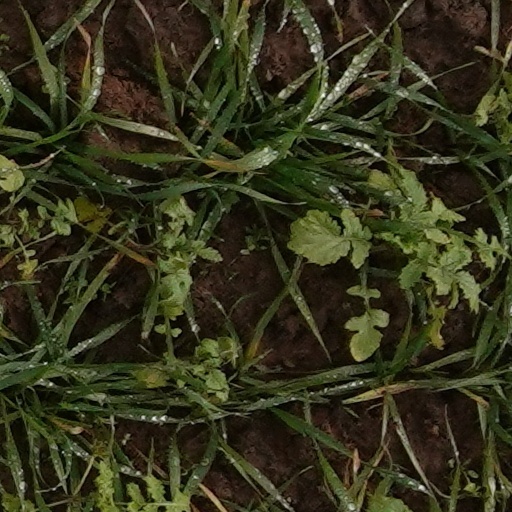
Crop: wheat